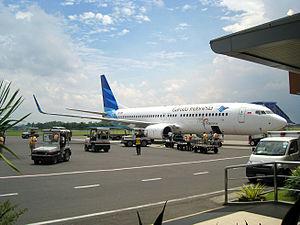
L'aéroport international Adisutjipto est l'aéroport de la ville de Yogyakarta en Indonésie. Il est situé à l'est de la ville. Il est remplacé par le nouvel aéroport international de Yogyakarta.